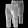
Label: Trouser